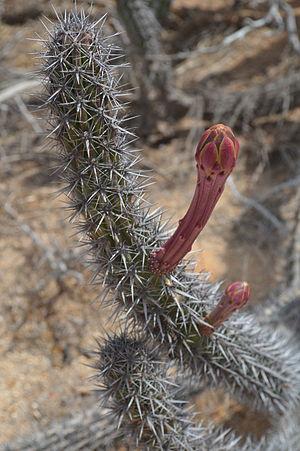
Stenocereus gummosus est une espèce de cactus columnaire originaire du Mexique.